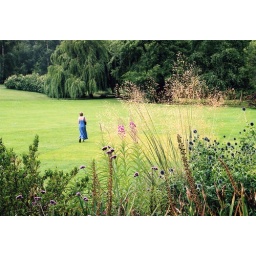
lady in blue dress